Esterházy

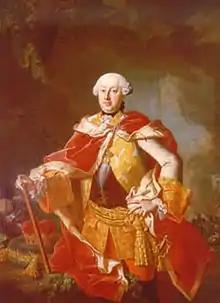
Prince Paul II of Esterházy

The eldest son of Joseph. In his youth he studied in Leyden and also served as a soldier, rising to the rank of Field Marshal. He served as imperial ambassador to Naples from 1750 to 1752, and traveled extensively.